Bobby Brantley

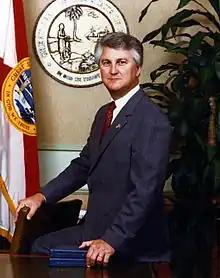

Bobby Lynn Brantley (born April 6, 1948) is an American Republican politician from the State of Florida. He served as the 13th lieutenant governor of Florida, from 1987 to 1991.